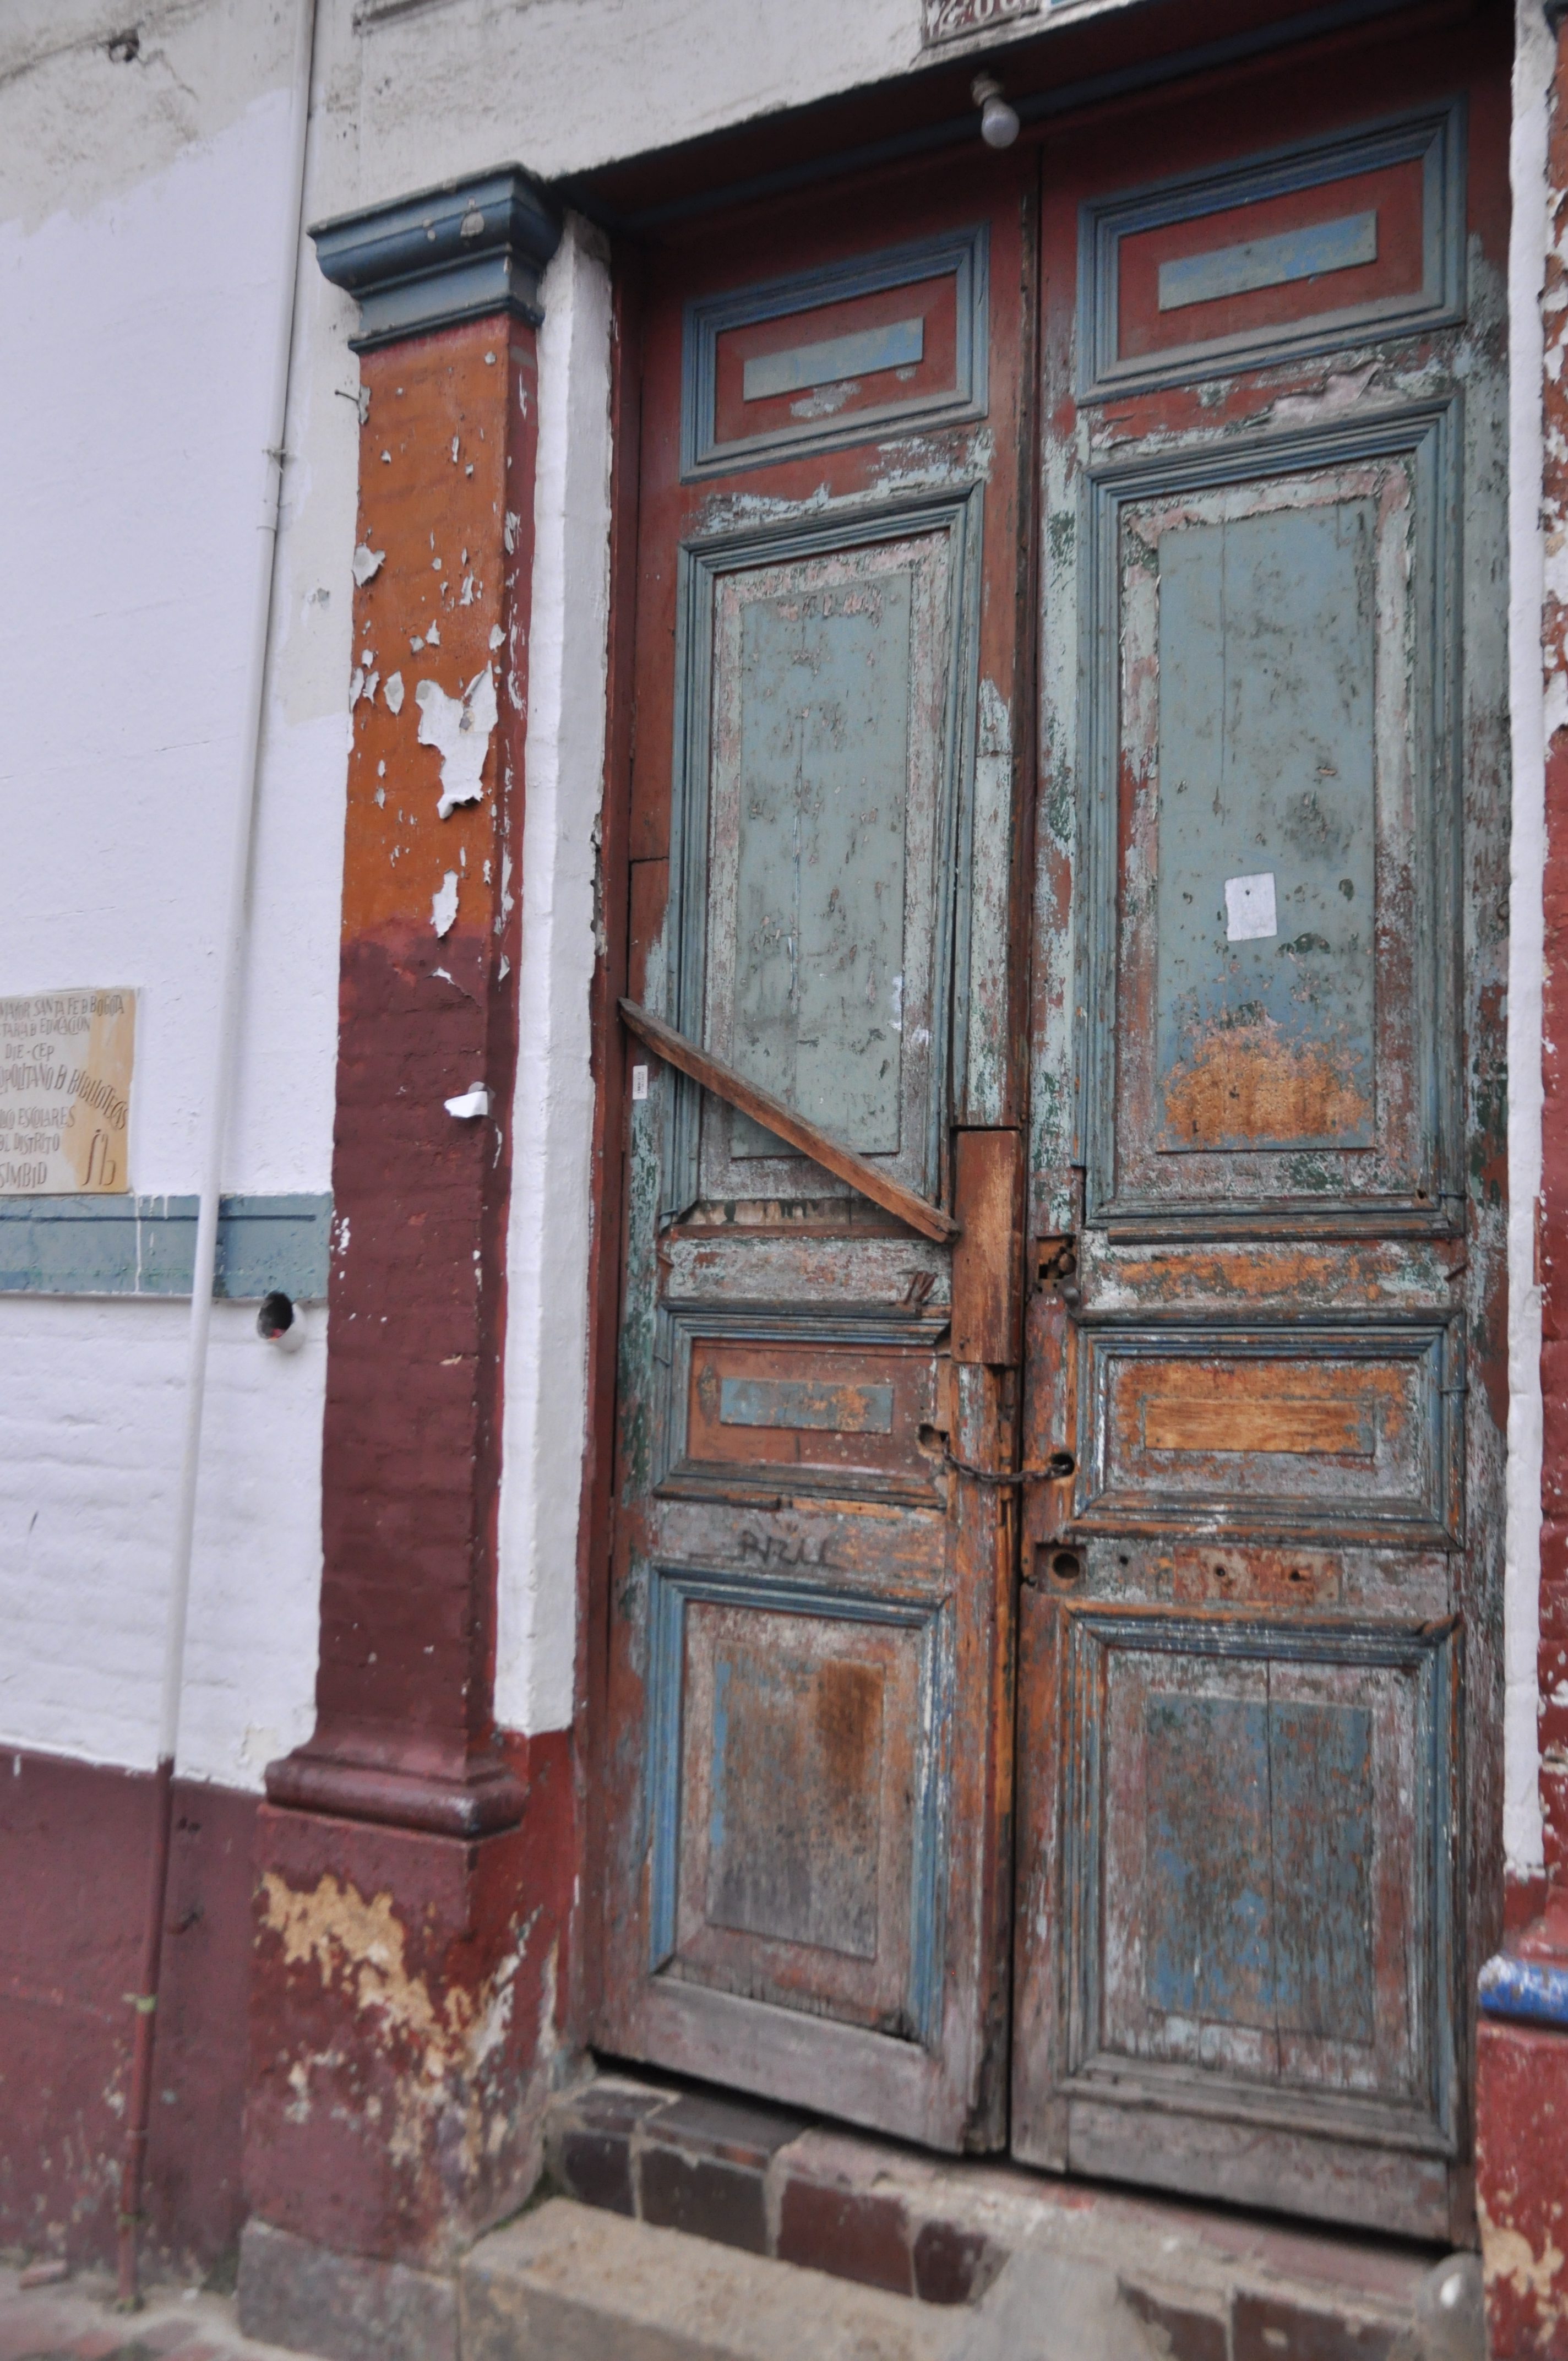
puerta, door, wall, home door, facade, window, wood, building, architecture, house